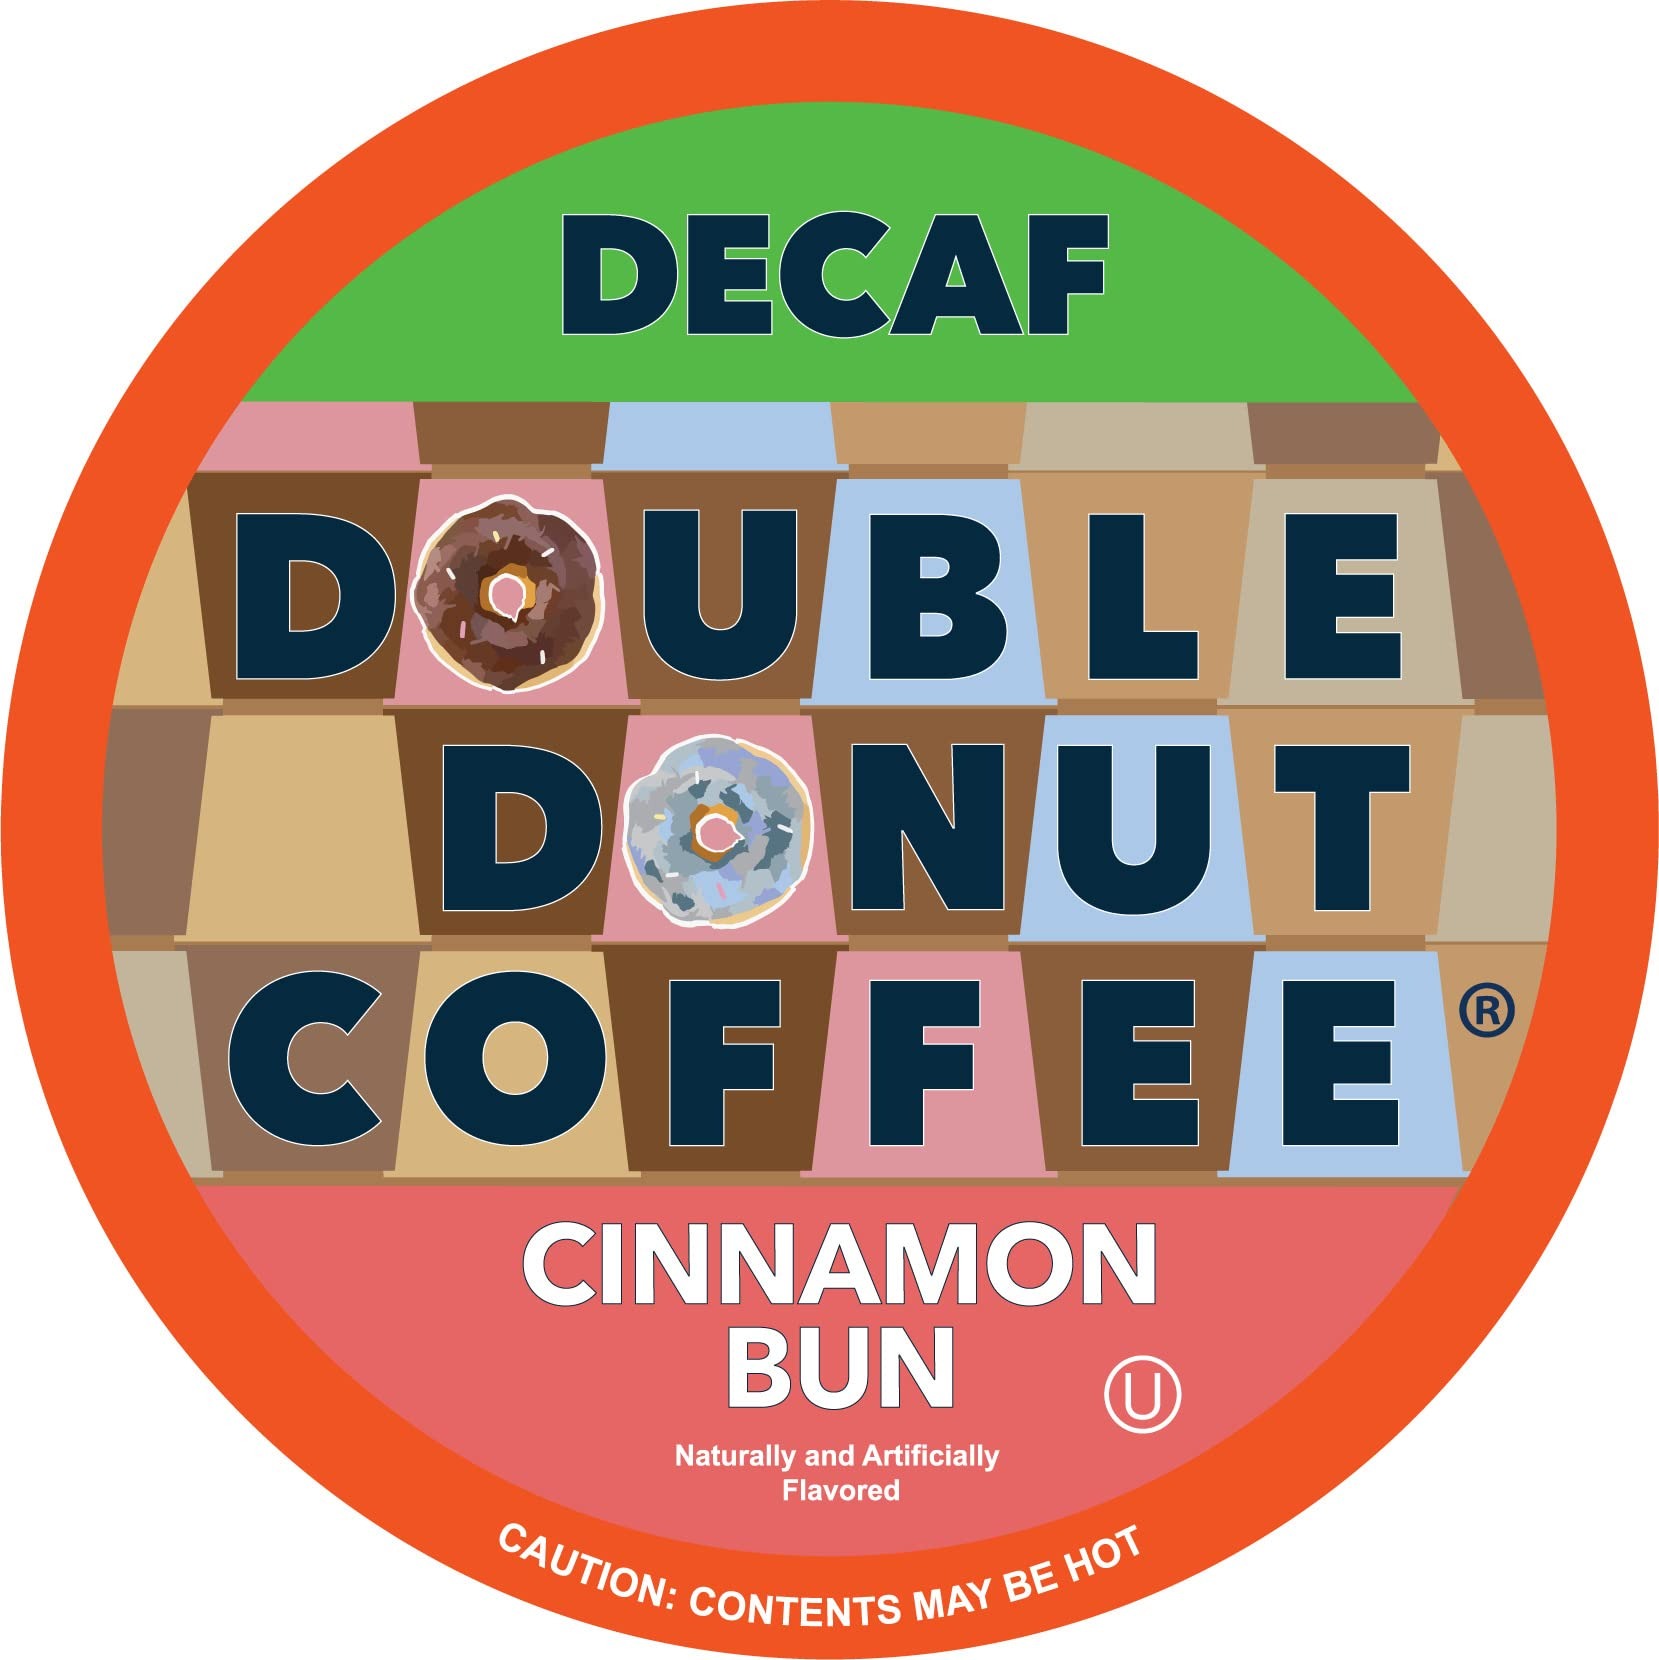
Item Name: Double Donut Flavored Decaf Coffee Pods, Cinnamon Bun Coffee, Medium Roast Decaf Cinnamon Coffee, Coffee for Keurig K Cups Machines, 24 Count
Bullet Point 1: FLAVORED DECAF COFFEE: A heavenly blend of decaf coffee & sweet sticky cinnamon bun flavor. Our delectable cinnamon sticky bun coffee is the perfect way to start your morning
Bullet Point 2: CINNAMON FLAVORED COFFEE: Double Donut's decaf flavored coffee pods are perfectly infused with flavor. Each coffee pod taste exactly as describe. Sit back and try it for yourself! We know you'll love the sweet frosted flavor of our cinnamon roll coffee
Bullet Point 3: INDULGE YOUR SWEET TOOTH: Our toasted cinnamon coffee is dairy free, kosher, & keto friendly! Indulge in the flavors of your favorite cinnamon bun dessert with our sugar free coffee. Try pouring your brew over ice for an out of this world iced coffee
Bullet Point 4: ECO-FRIENDLY: Our single serve coffee for Keurig Machines are packaged in recyclable capsules. You’ll enjoy this cinnamon coffee brew while doing right by mother nature.
Bullet Point 5: COFFEE FOR KEURIG BREWERS: Our single serve coffee pods are compatible with any coffee machine that brews cinnamon bun k cups including the Keurig 2.0 brewer. K cups is a registered trademark of Keurig. We are not affiliated with Keurig & Green Mountain
Value: 24.0
Unit: Count

Price: 15.02